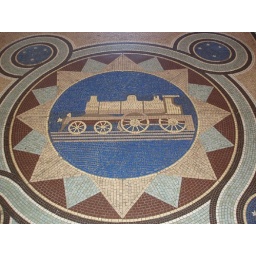
Mosaic floor in the train station.